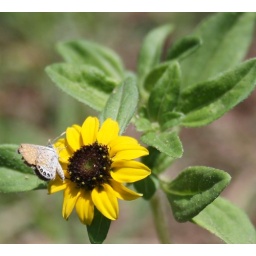
a very tiny yellow flower in our garden with a very tiny moth sitting happily on it